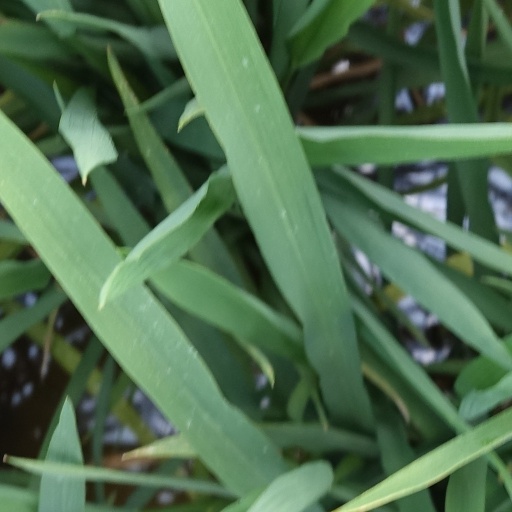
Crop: rice